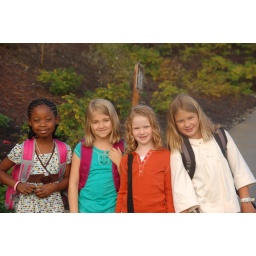
The girls in the neighborhood waiting for the bus on the first day of school. (Photo by Katie Milne)